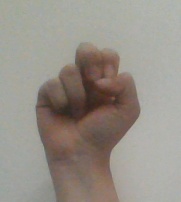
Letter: gaaf